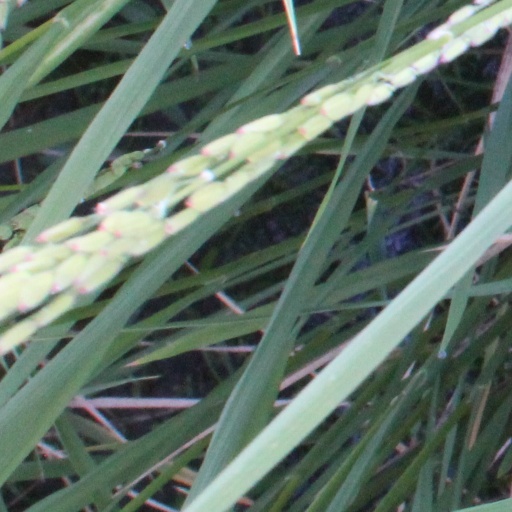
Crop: rice